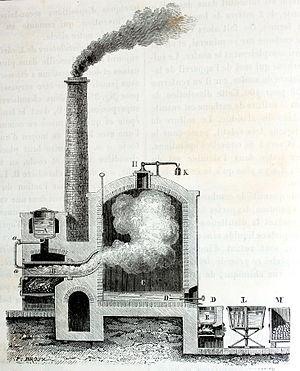
""Appareil de Michel de Marseille, pour la distillation du soufre brut"". Ilustraciones de la obra
Le soufre est l'élément chimique de numéro atomique 16, de symbole S. C'est un membre du groupe des chalcogènes.